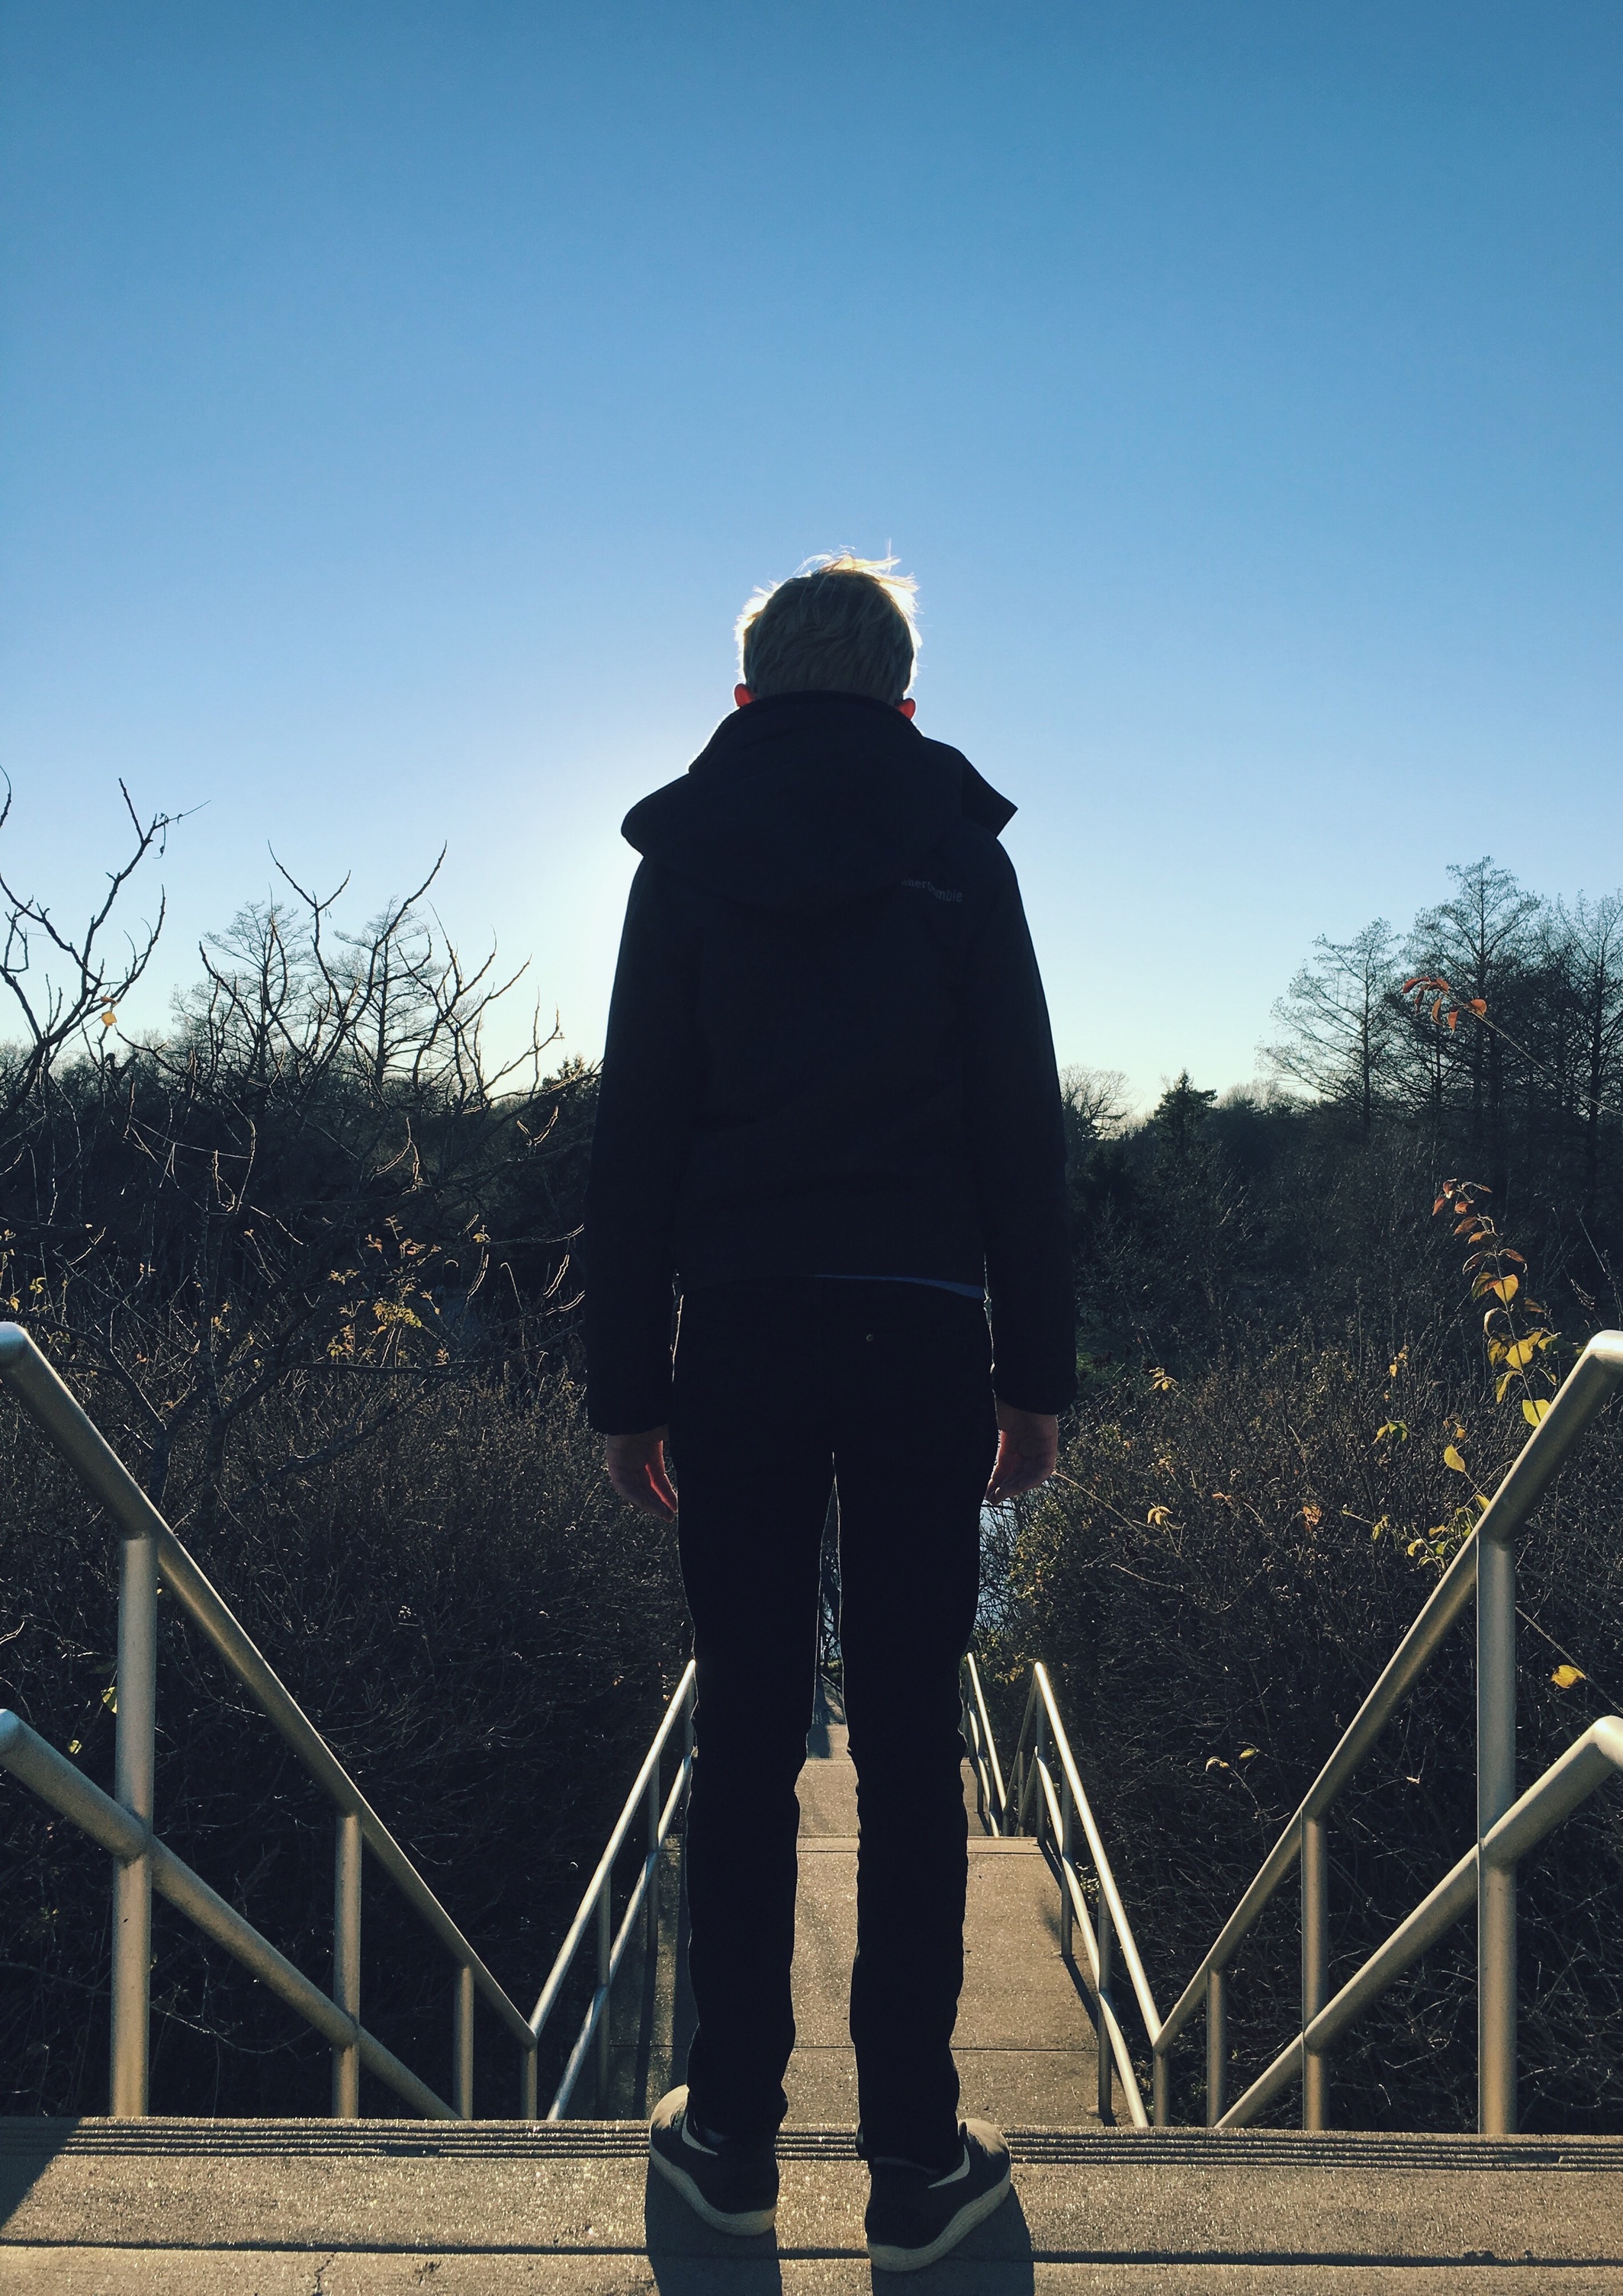
walking, winter, spring, blue, season, footwear, photograph